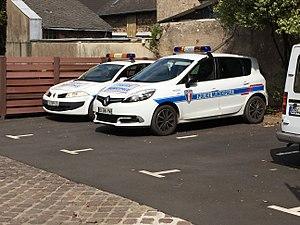
2 Voitures de Police Municipale de Redon
L'expression police municipale désigne, en France, les pouvoirs de police des maires, des communes, et l'ensemble des agents qui sont placés sous son autorité, détenteurs du statut particulier issu de la loi du 15 avril 1999. Ces fonctionnaires sont notamment chargés par le maire, sous le contrôle administratif du représentant de l'État dans le département, d'assurer les missions de la police municipale, de la police rurale et de l'exécution des actes de l'État qui y sont relatifs sur le territoire de la municipalité.